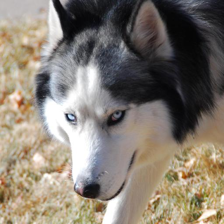
Label: animals